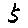
Label: 5